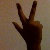
The image shows a hand gesture representing the number 3 in Indian Sign Language.